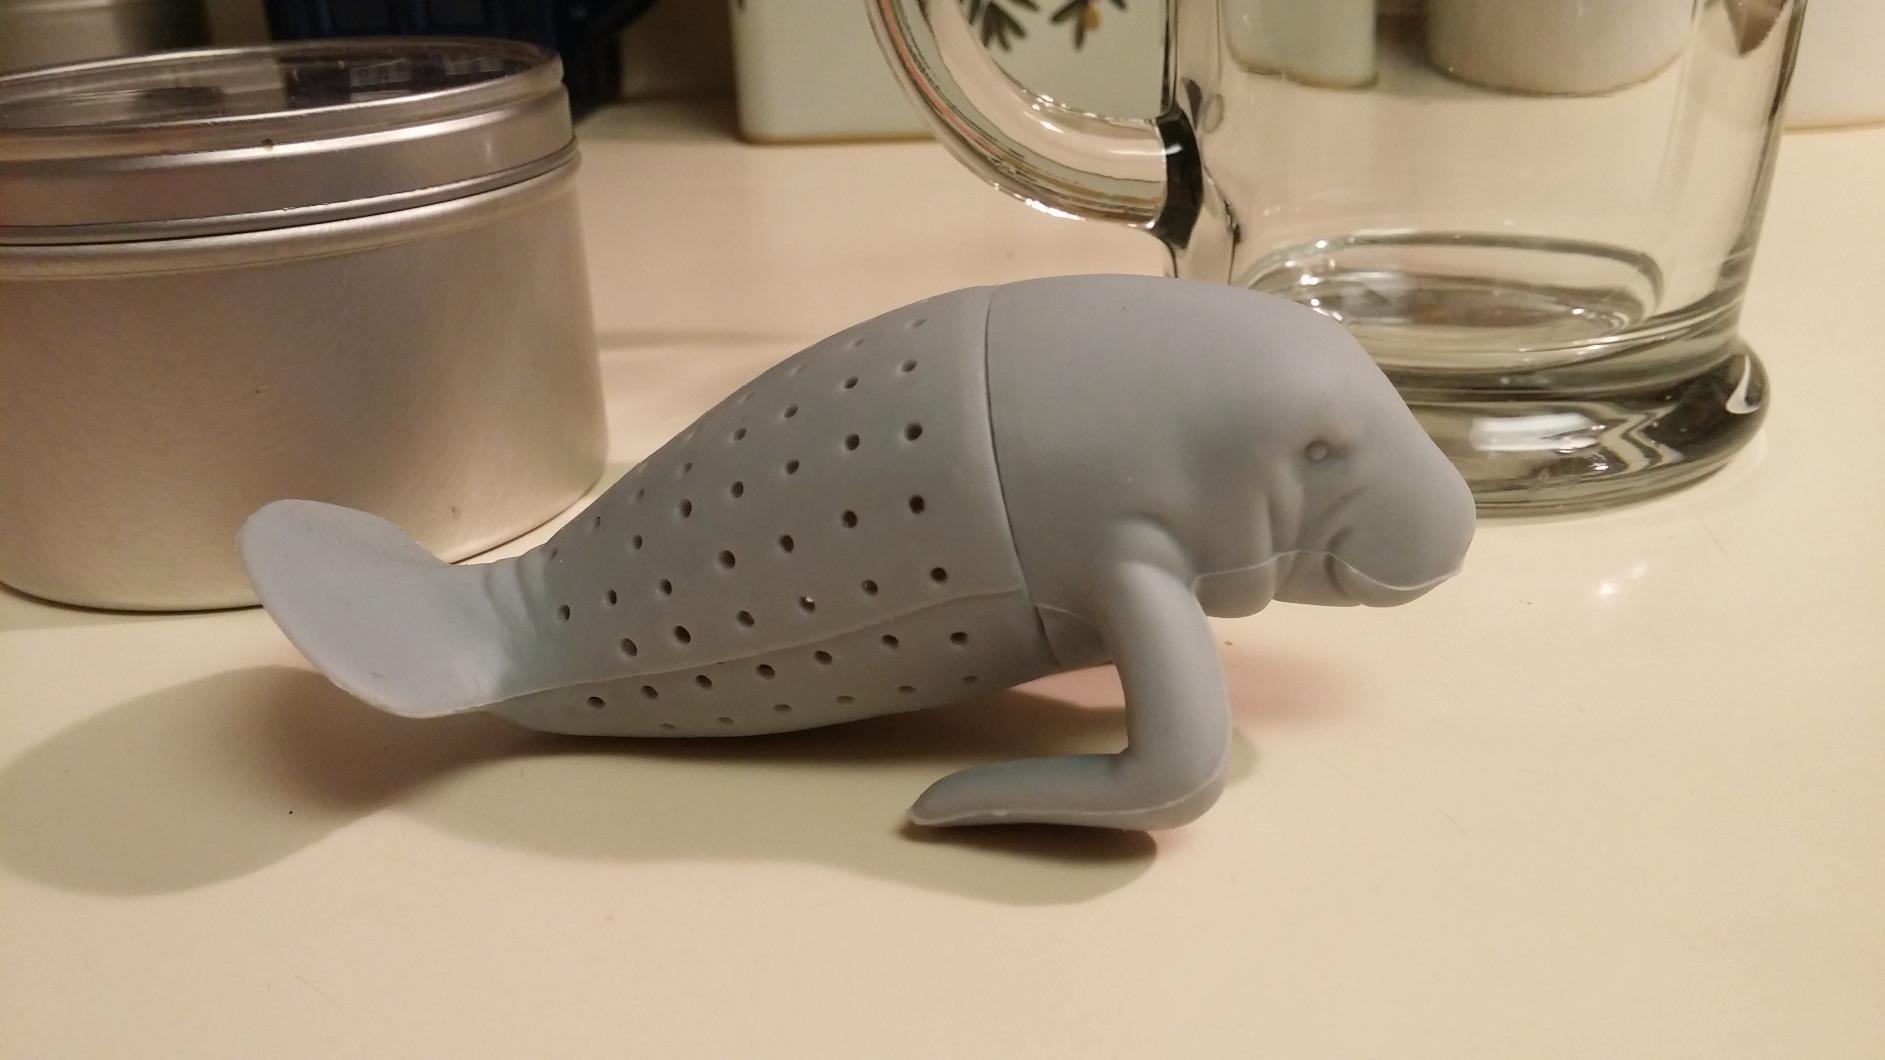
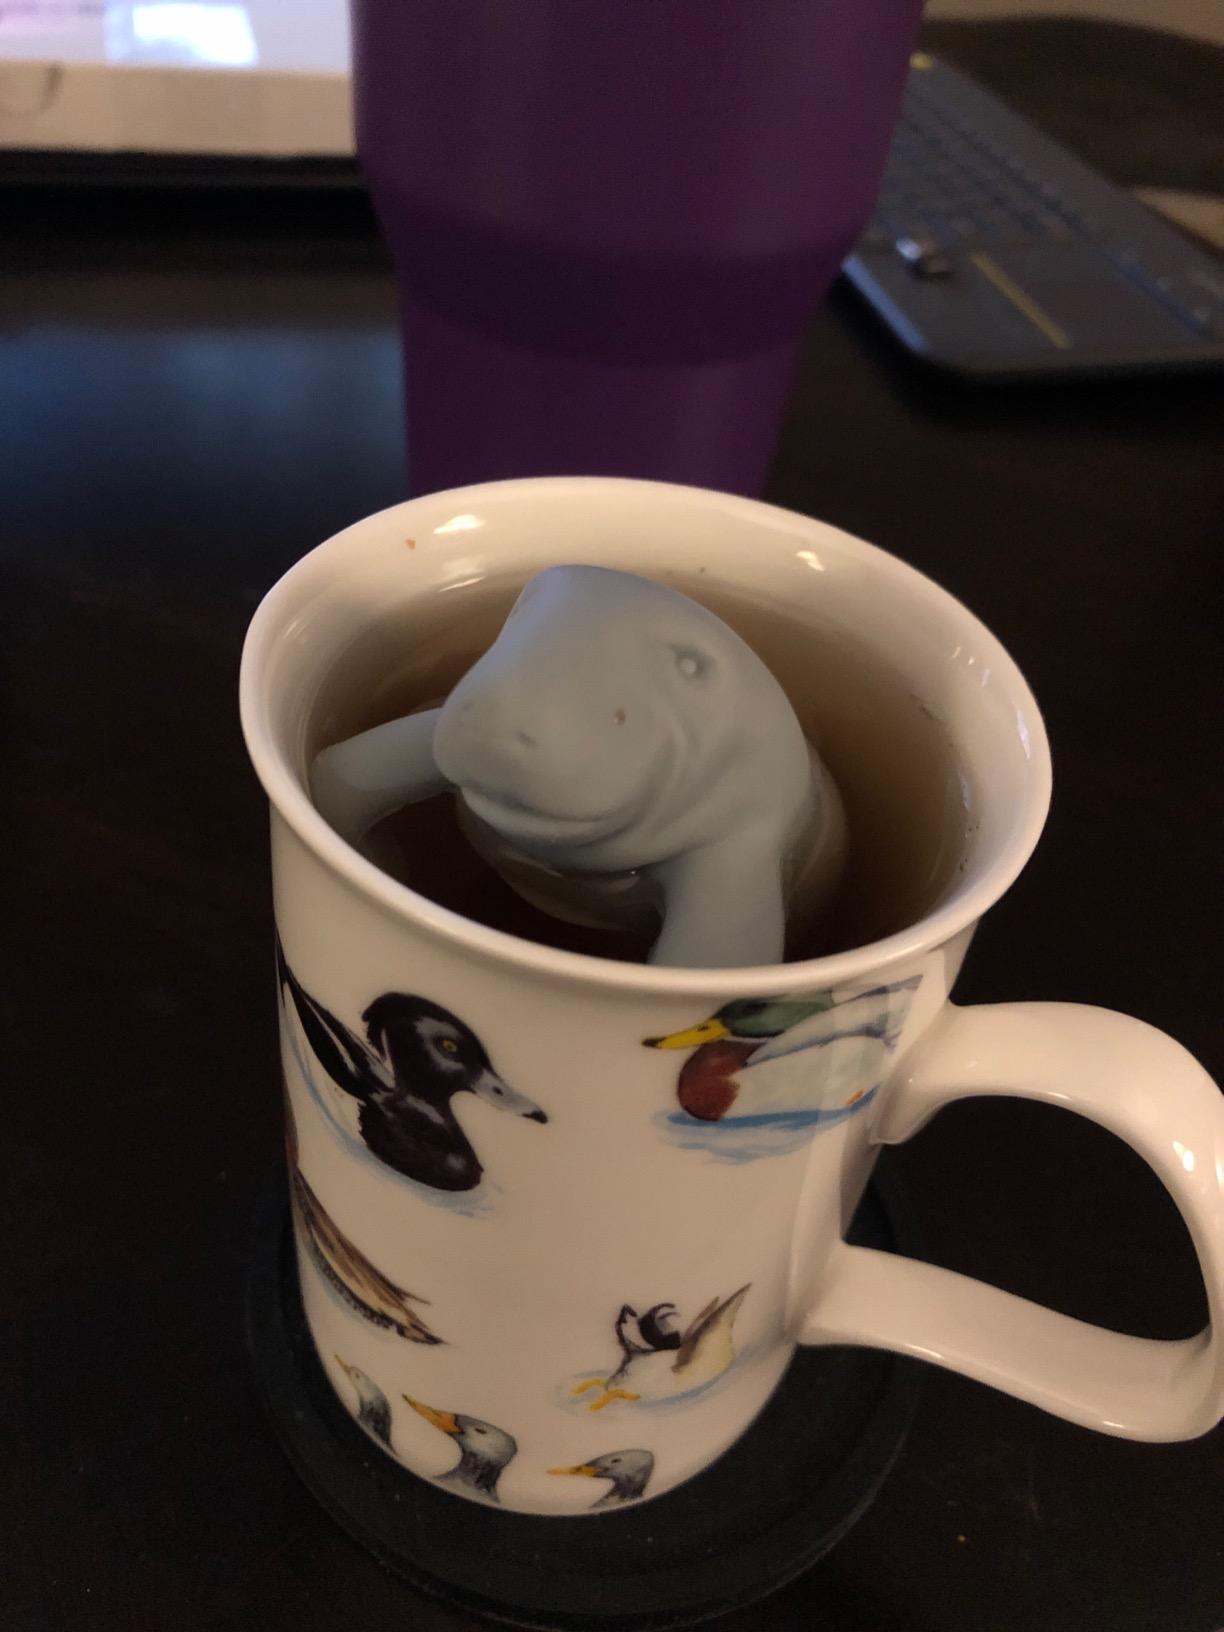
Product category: items_tea
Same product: yes